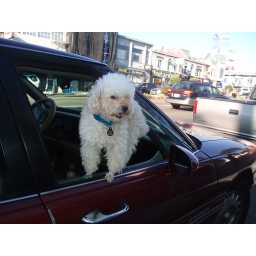
found item - how much is that doggie in the car window